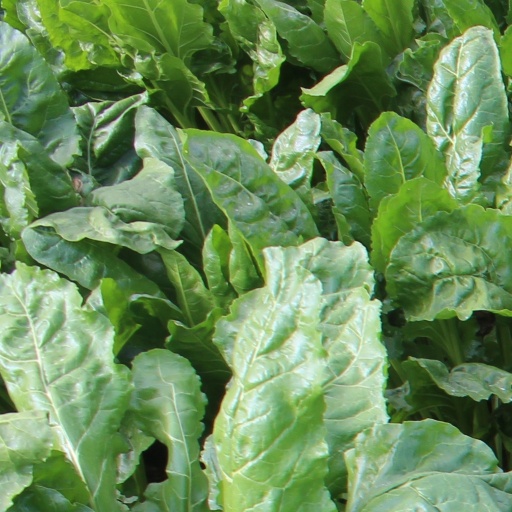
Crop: sugar beet